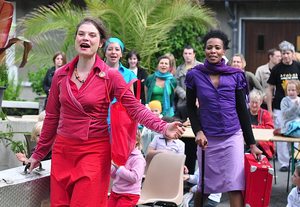
Brigade dans les rues de Bethune
Le Théâtre de l'Unité est une compagnie pionnière et emblématique du théâtre de rue fondée par Jacques Livchine et Hervée de Lafond le 22 mars 1968 et basée à Audincourt dans le Doubs.